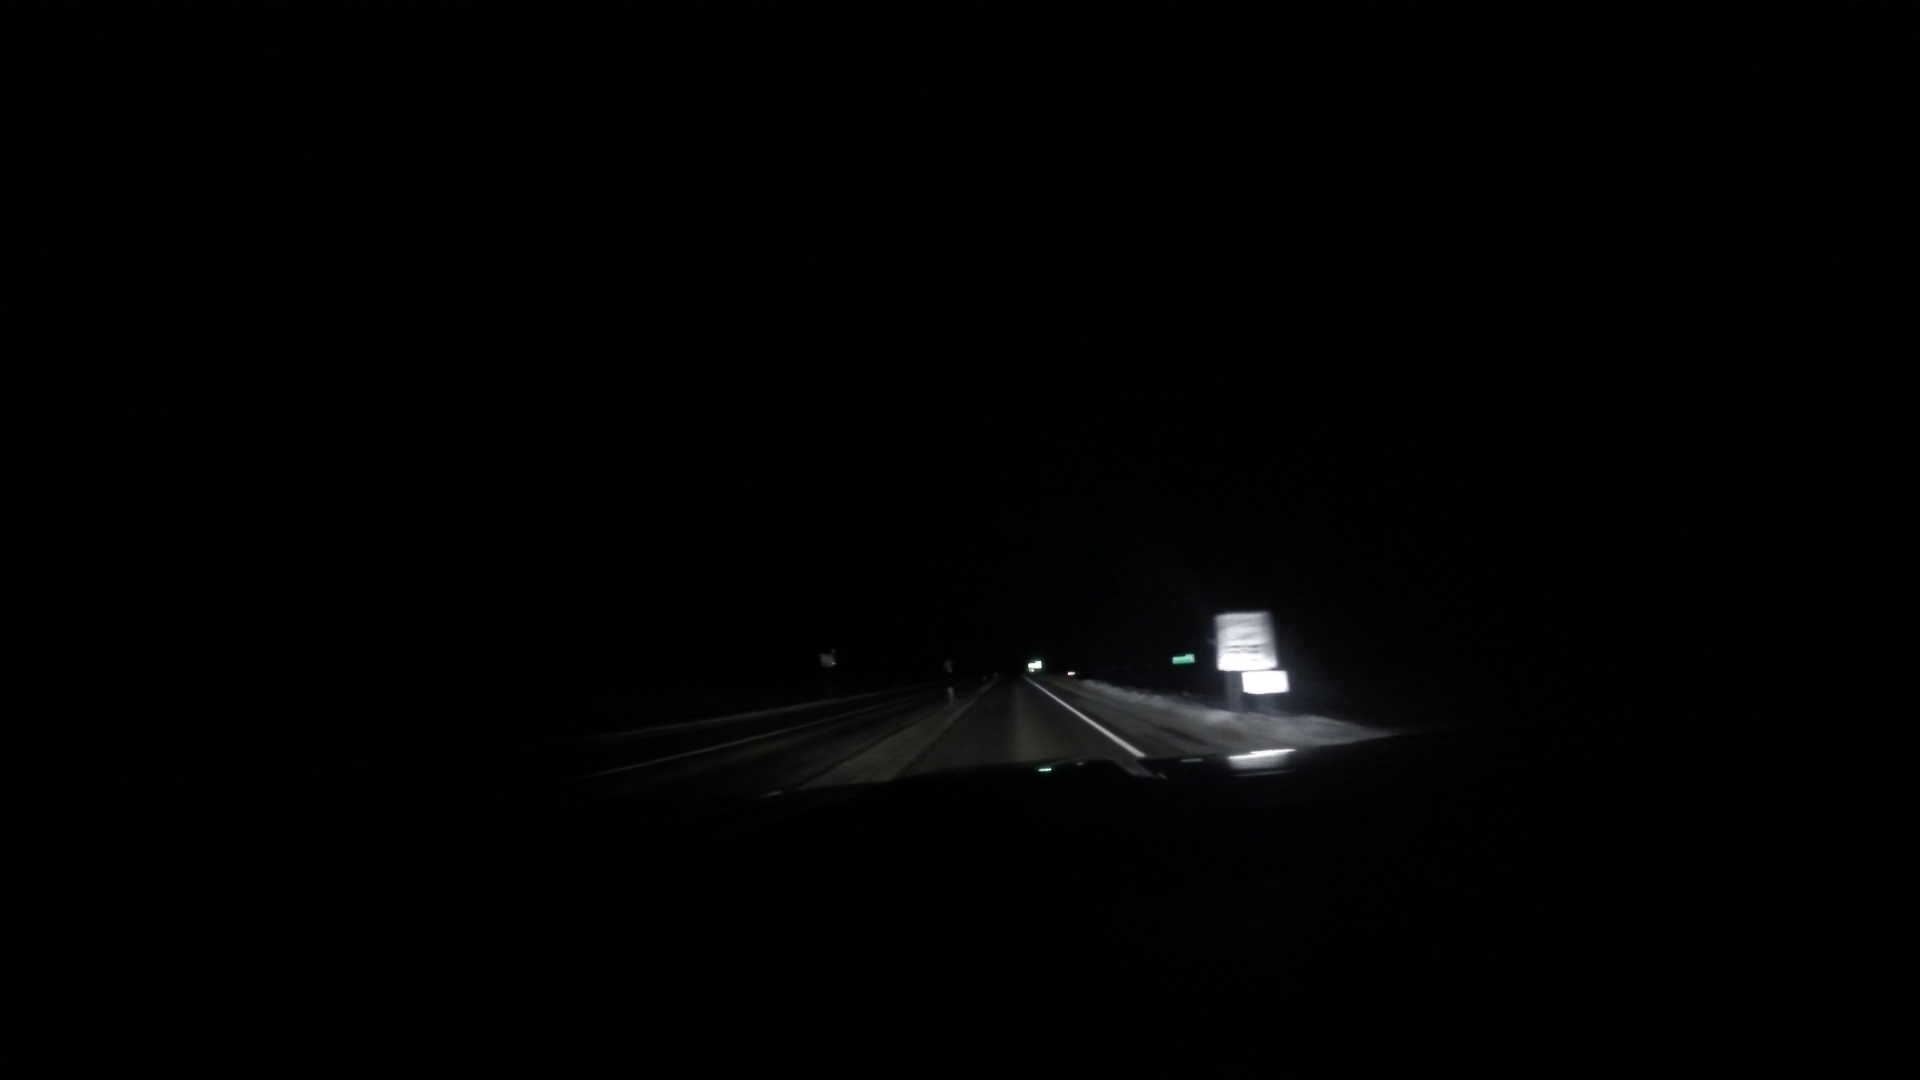
Speed limit sign label: mph55